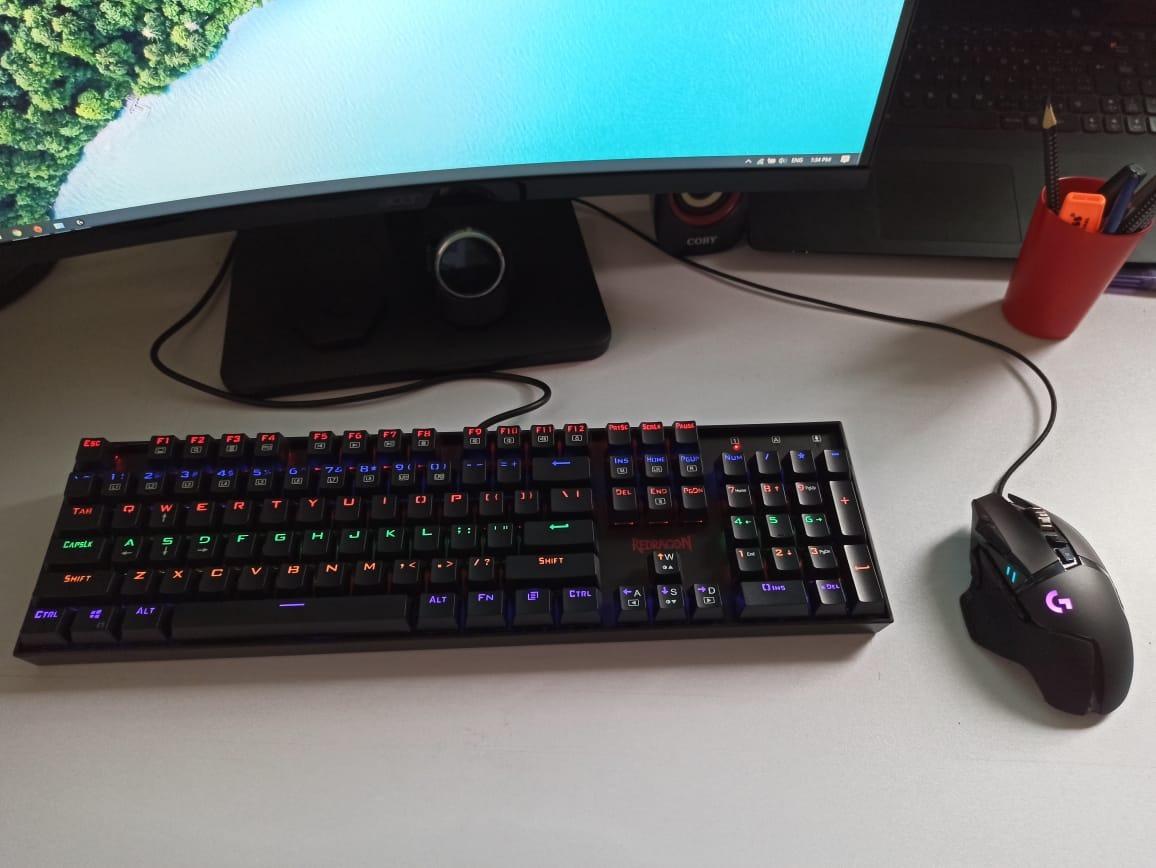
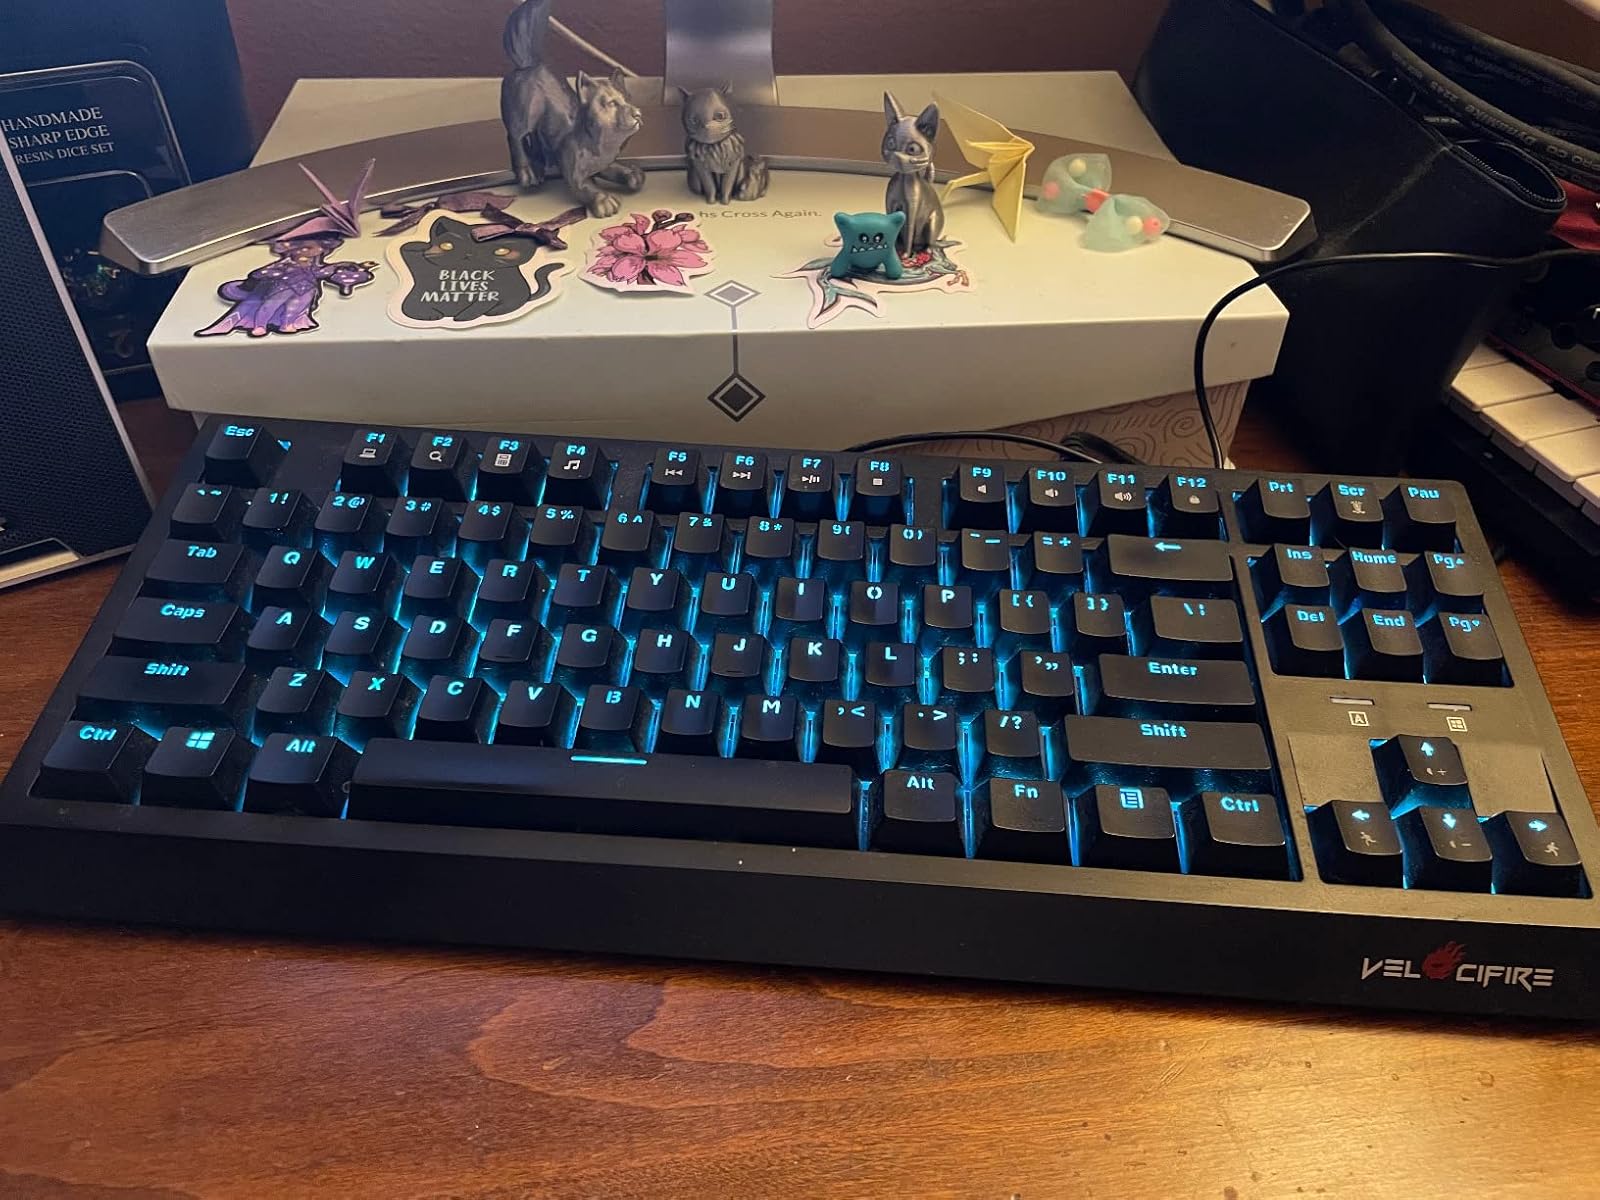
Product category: keyboard
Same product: no